William Henry Gore

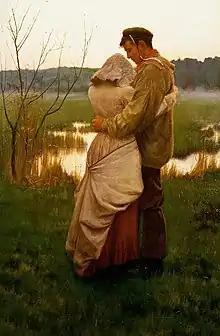

William Henry Gore (1857–1942) was an English painter and watercolourist of the late Victorian period to the early Twentieth Century. He is known for his rural landscapes of his native Berkshire and for his petit genre paintings of children and animals. Gore was in the tradition of late Victorian Romanticism and Naturalism that flourished in the period before the turn of the Twentieth Century but which quickly became unfashionable in the aftermath of the Great War and the social and political changes that followed.